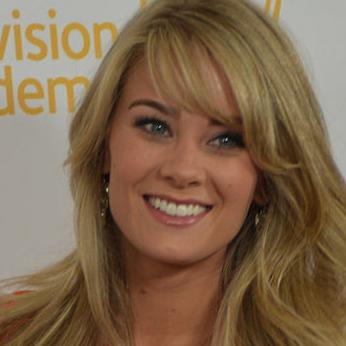
Age: 25